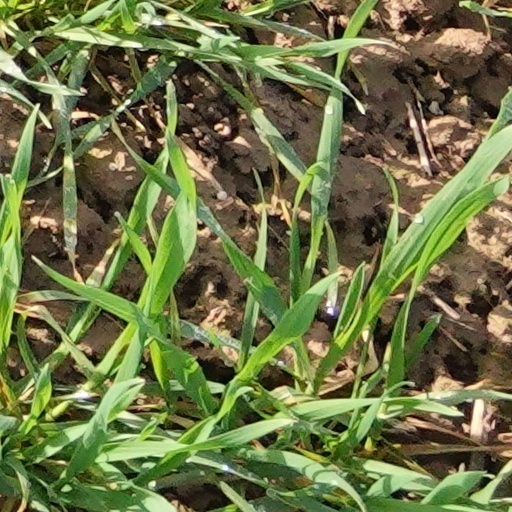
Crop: wheat